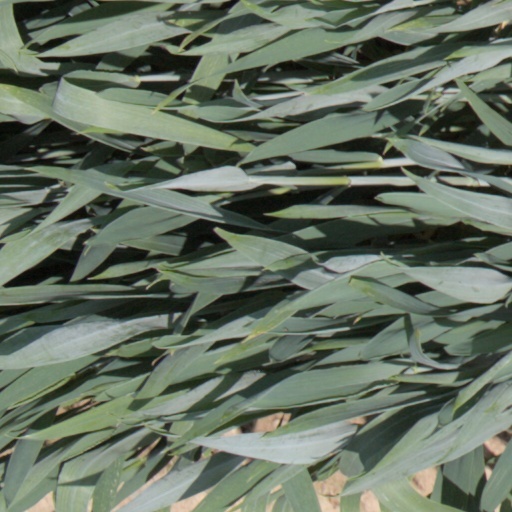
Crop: wheat